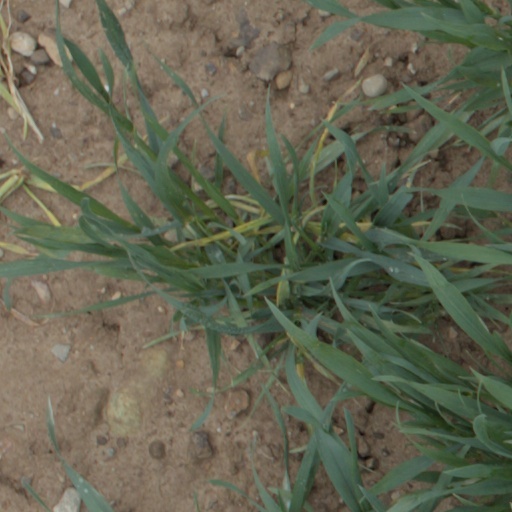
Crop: wheat